Hinrich Ladiges

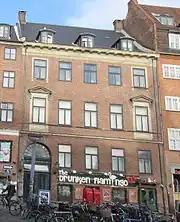
Ladiges' house a5 Gammeltorv 14 in Copenhagen

Hinrich Ladiges (14 January 1731 – 4 March 1805) was a German-Danish sugar manufacturer. He owned two sugar refineries in Copenhagen and died as one of the wealthiest men in the country. He died unmarried and left much of his estate to charity. His former home at Gammeltorv 14, now known as the Holm House after a later owner, was listed on the Danish registry for protected buildings and places in 1926.